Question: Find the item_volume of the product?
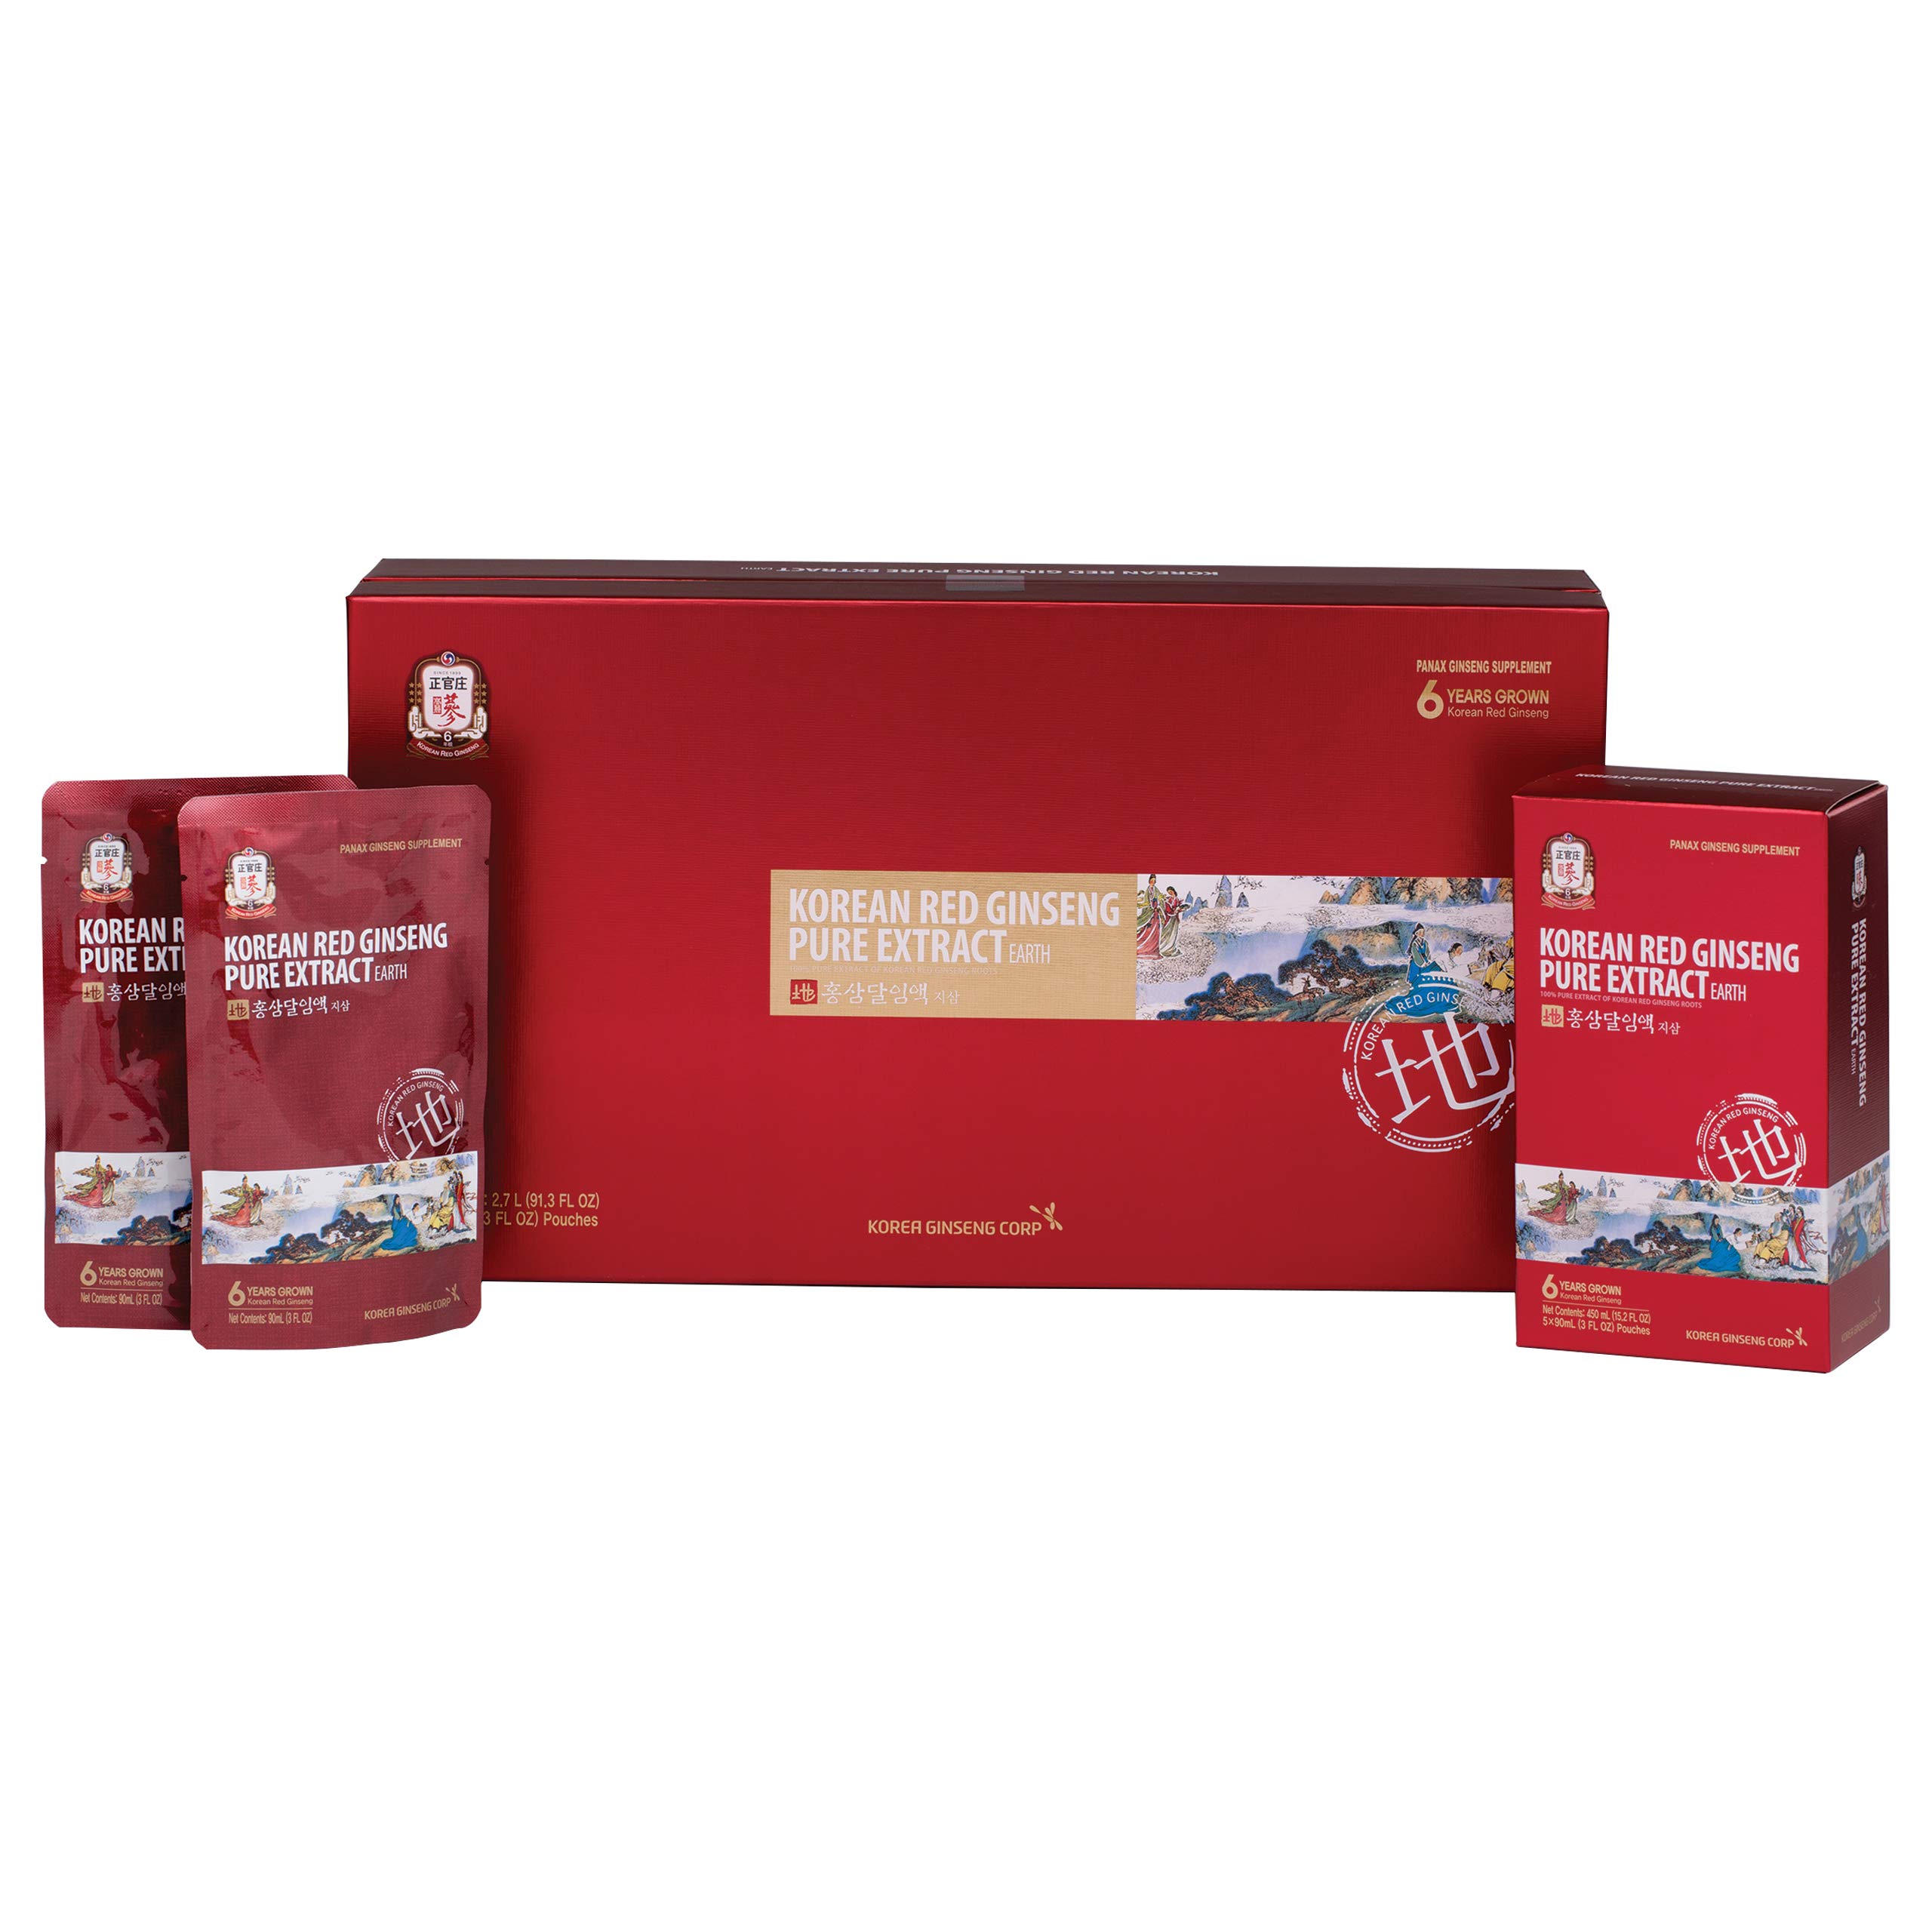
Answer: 450.0 millilitre